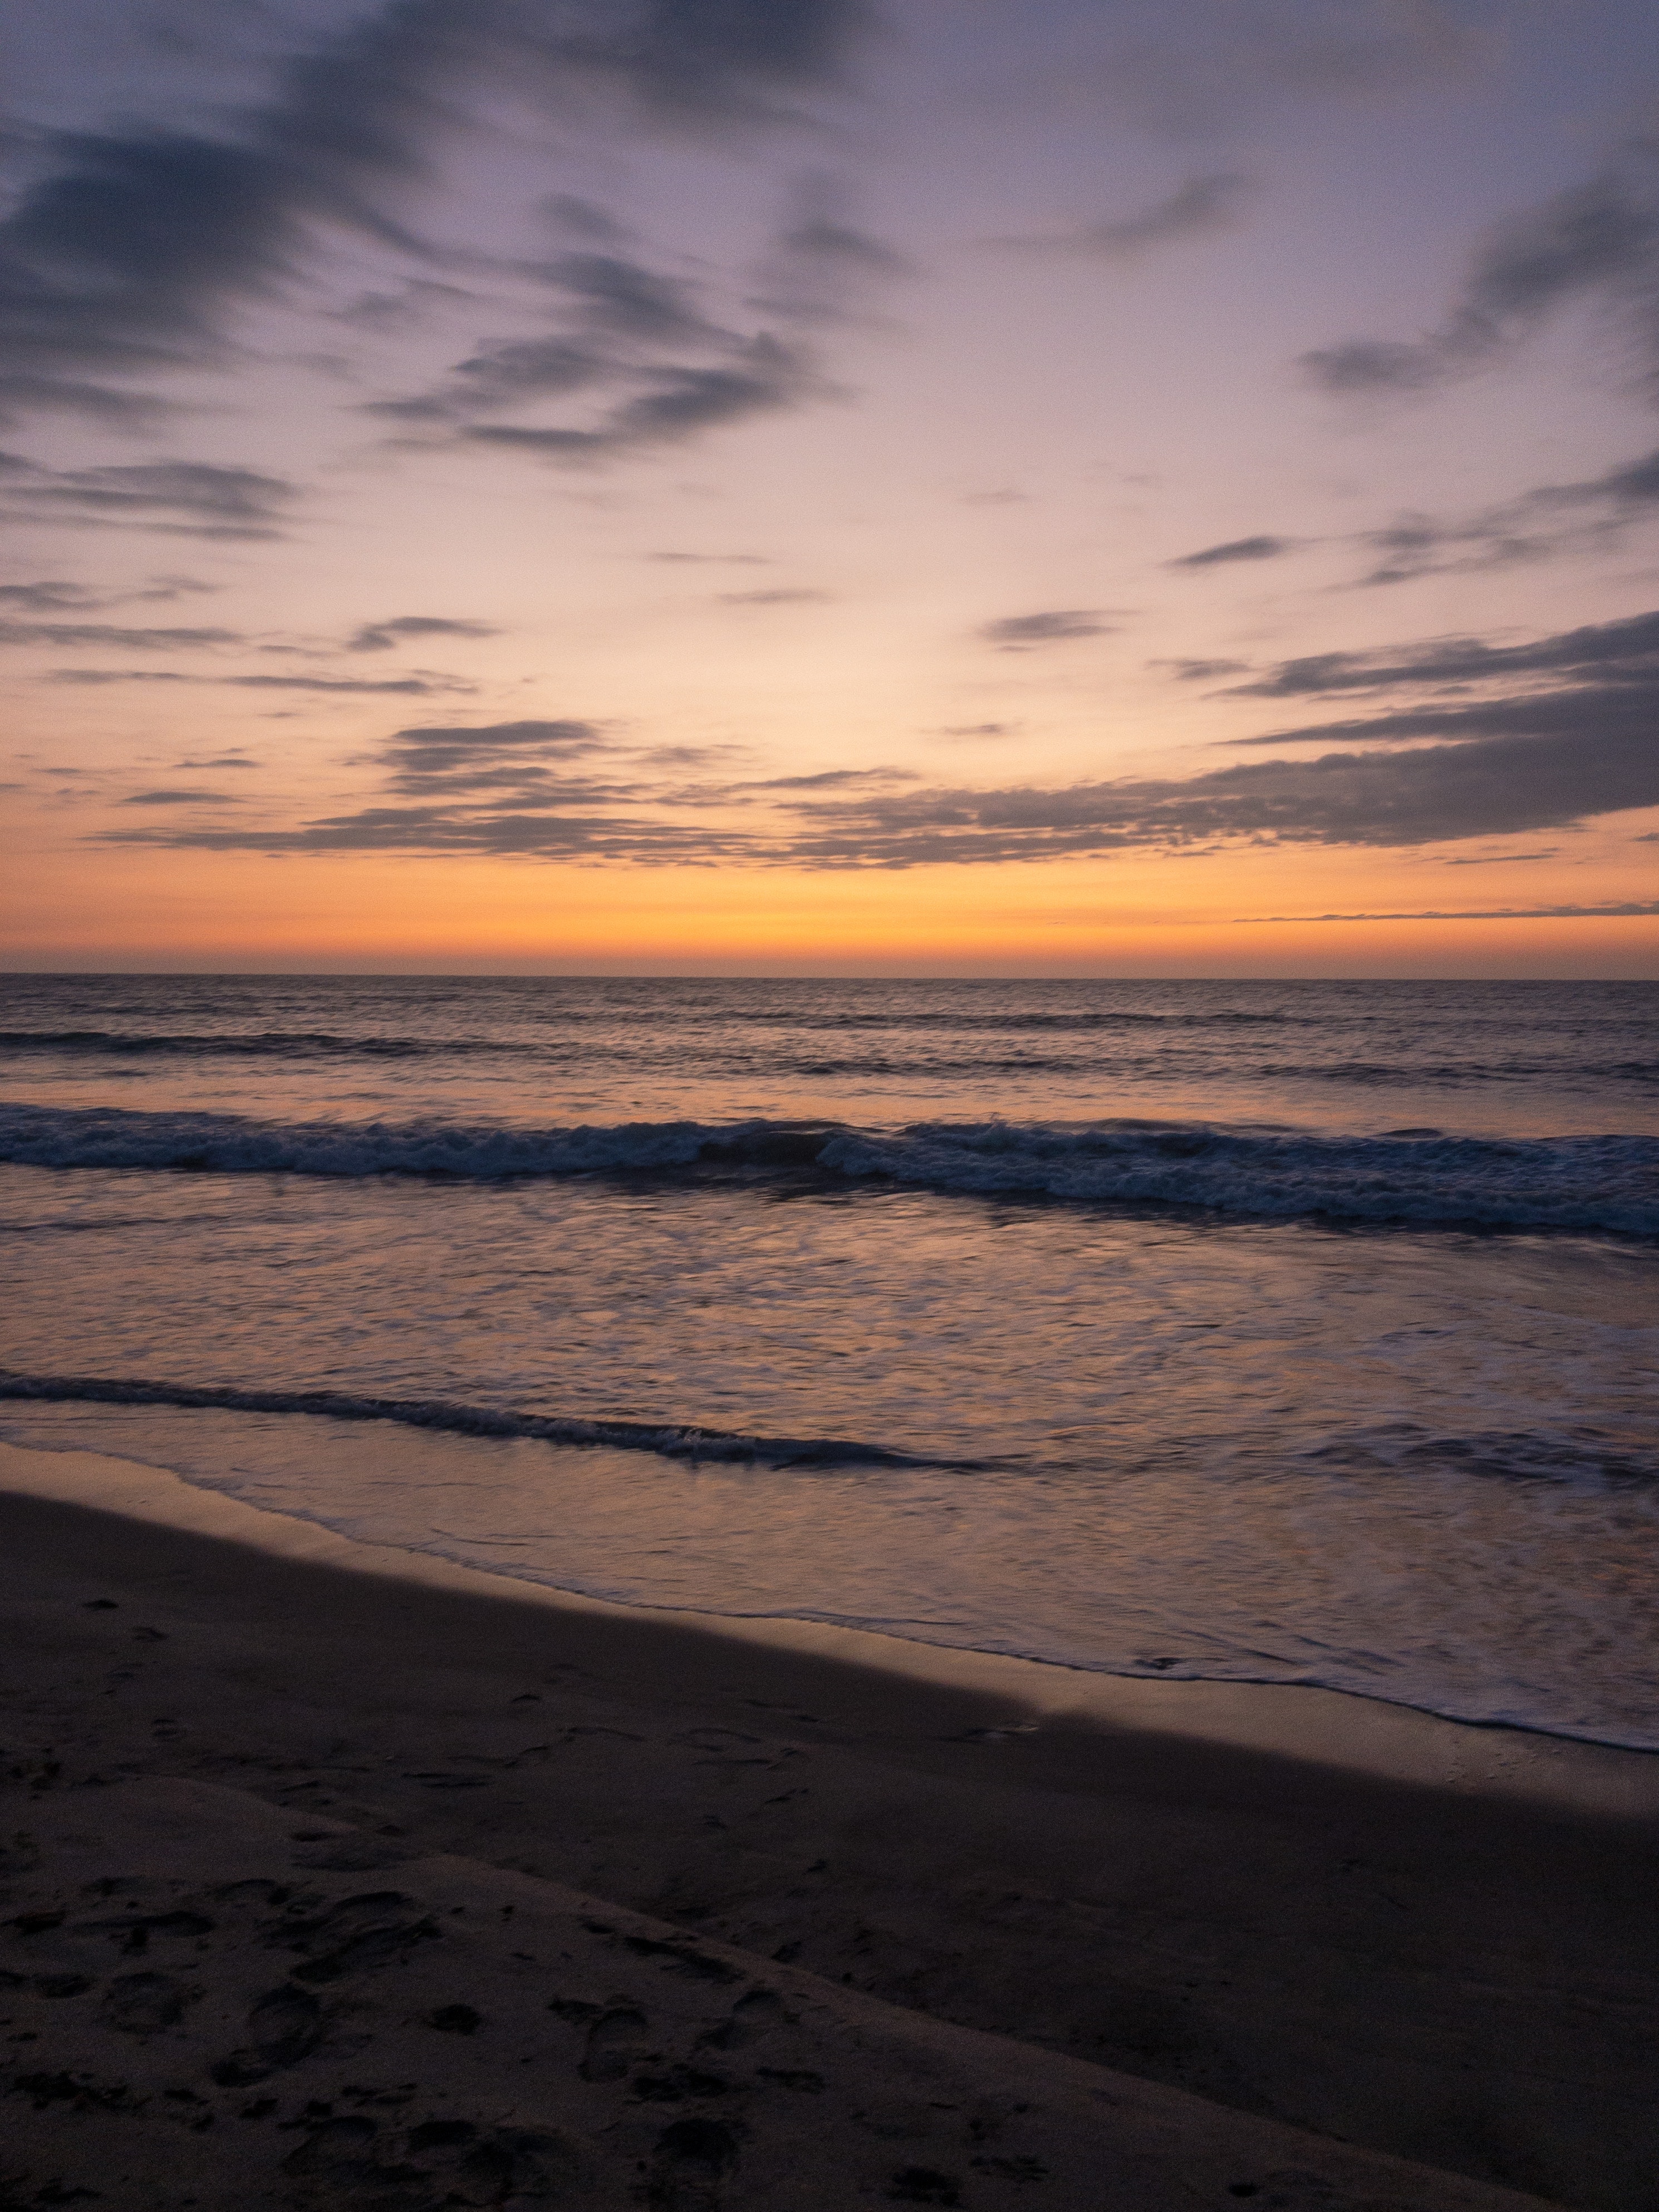
sea, water, sky, cloud, afterglow, fluid, beach, coastal and oceanic landforms, dusk, red sky at morning, landscape, wind wave, sunrise, sunset, horizon, natural landscape, tree, evening, sun, wave, reflection, sand, sound, ocean, dawn, liquid, bay, coast, tropics, tide, lake, cumulus, rock, art, wood